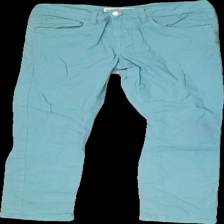
View: front
Type: Trousers
Category: Children
Brand: Cubus
Colors: Turquoise
Material: 100% cotton
Cut: Regular
Size: 158
Season: All
Price range: 50-100
Recommended usage: Reuse